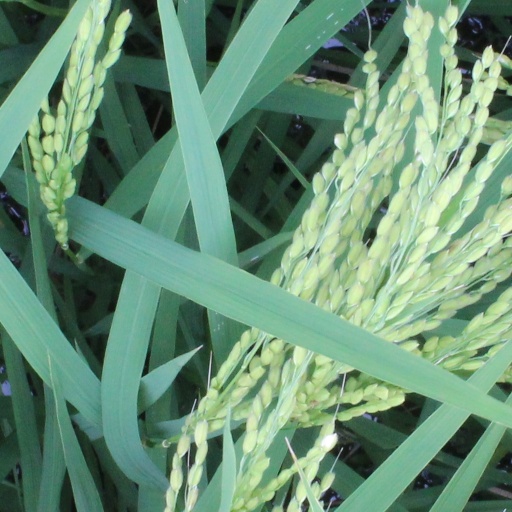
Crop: rice